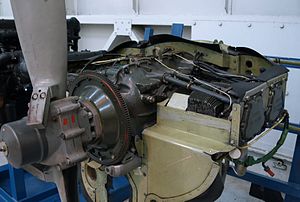
Lycoming O-360
Lycoming O-360 er en 'familie' af firecylindrede luftkølede bokser-flymotorer med stempelmotor og direkte drev. Motorer i O-360 serien producerer mellem 145 og 225 hk, basismodellen O-360 leverer 180 hk.